Dubislav Gneomar von Natzmer

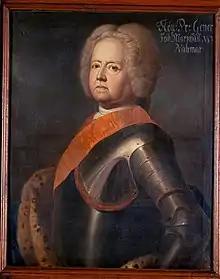
Dubislav Gneomar von Natzmer

Dubislav Gneomar von Natzmer (1654– 20 April 1739) was a Prussian "Generalfeldmarschall" and a confidant of the House of Hohenzollern.